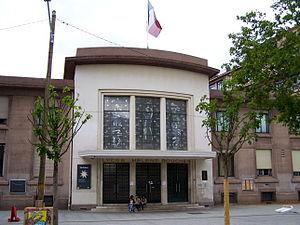
Vue du lycée Hélène-Boucher, cours de Vincennes à Paris
Le 20ᵉ arrondissement est le dernier des vingt arrondissements de Paris. Situé sur la rive droite de la Seine, il est bordé au nord par le 19ᵉ arrondissement, à l'est par les communes des Lilas, de Bagnolet, de Montreuil et de Saint-Mandé, au sud par le 12ᵉ arrondissement, à l'ouest par le 11ᵉ.
Le lycée Hélène-Boucher est un établissement public polyvalent situé au 75 cours de Vincennes dans le 20ᵉ arrondissement de Paris. C'est un lycée qui a une tradition généraliste, les séries scientifique, économique et sociale, et littéraire y sont chacune présentes.
Cet article dresse la liste des collèges et lycées de Paris.